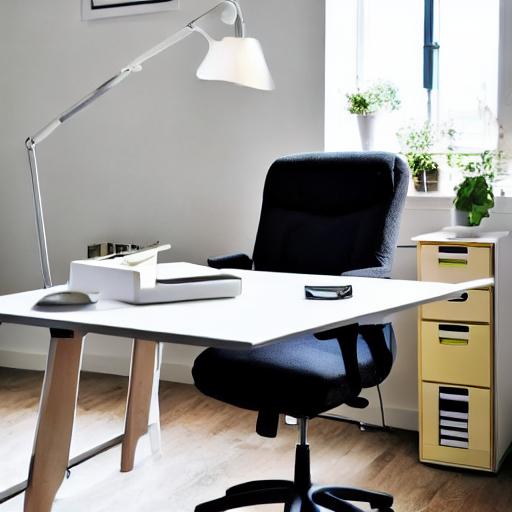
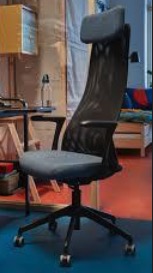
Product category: items_chair
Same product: no